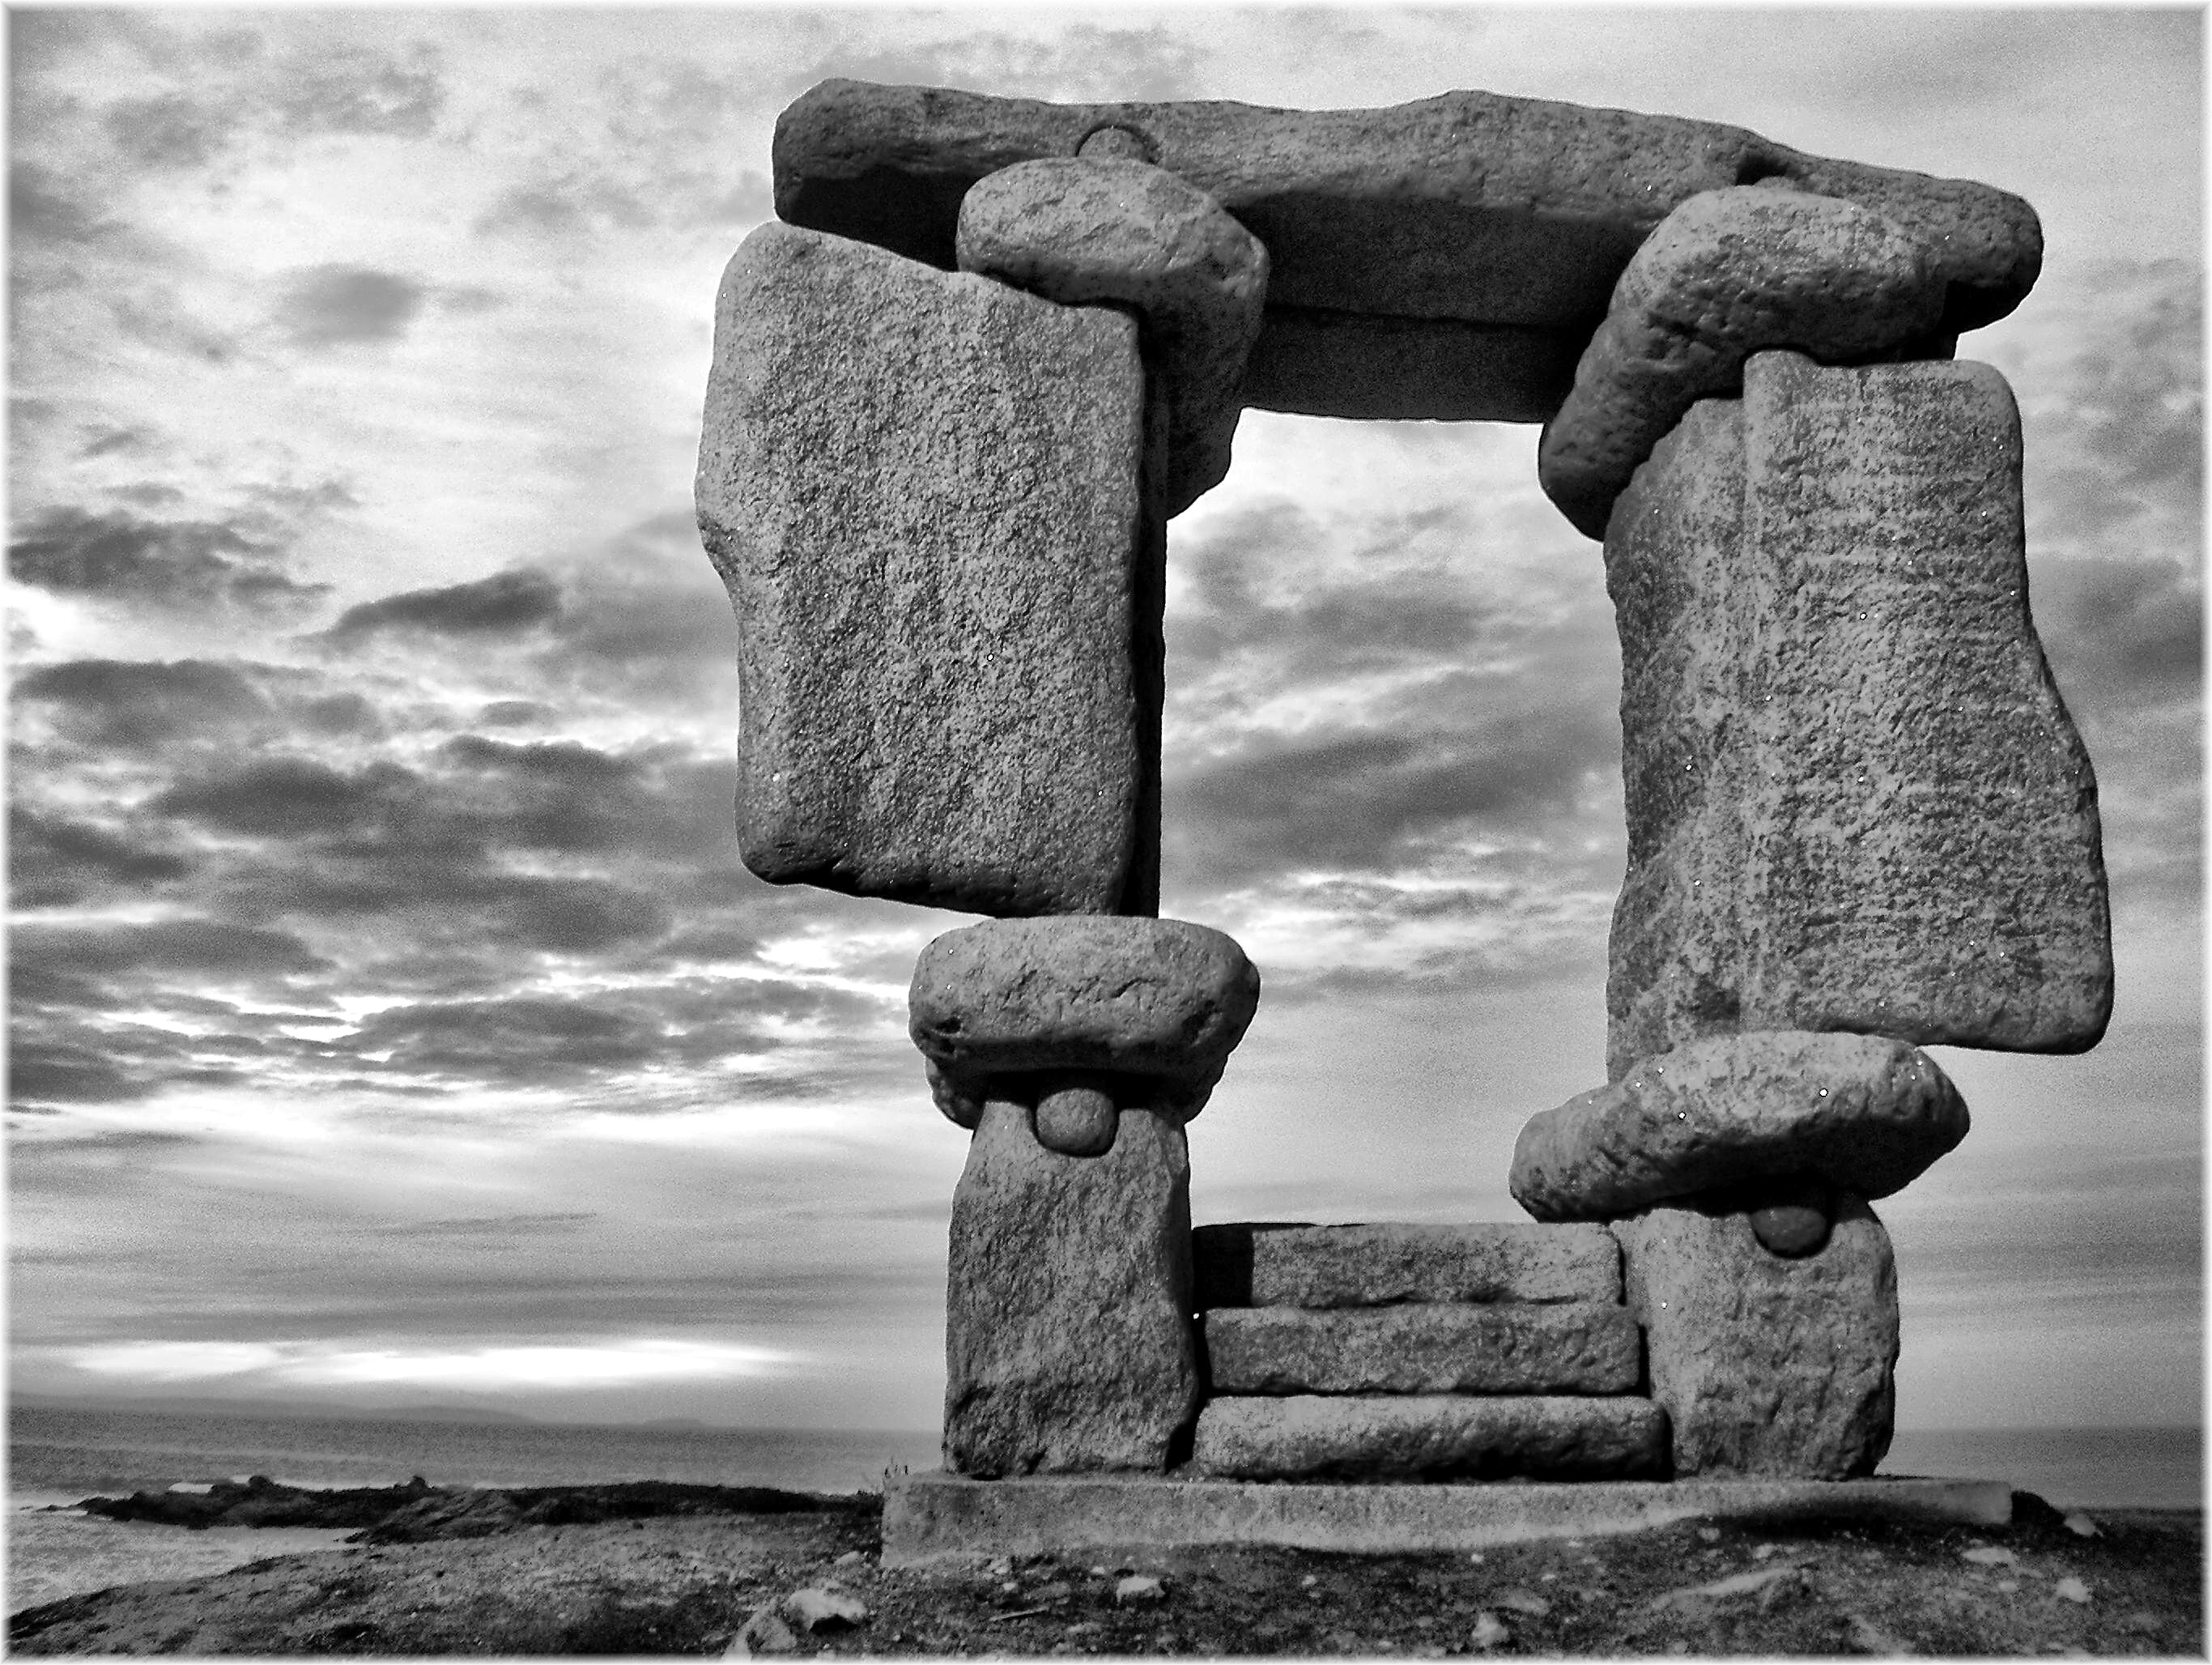
rock, black and white, white, photography, monument, statue, sitting, black, monochrome, sculpture, art, photograph, image, monochrome photography, ancient history, human positions